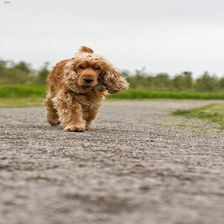
Species: dog
Breed: english cocker spaniel